Darren Lockyer

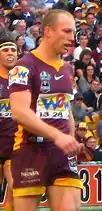
Lockyer playing against the Canberra Raiders in 2008

During the season at the Broncos' 20-year anniversary celebration, the club announced a list of the 20 best players to play for them to date which included Lockyer.